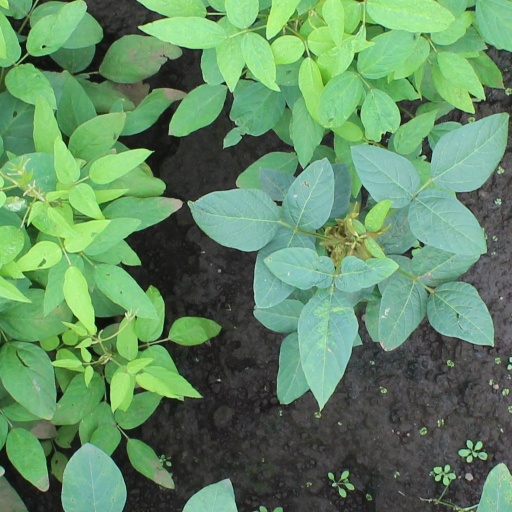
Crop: soybean